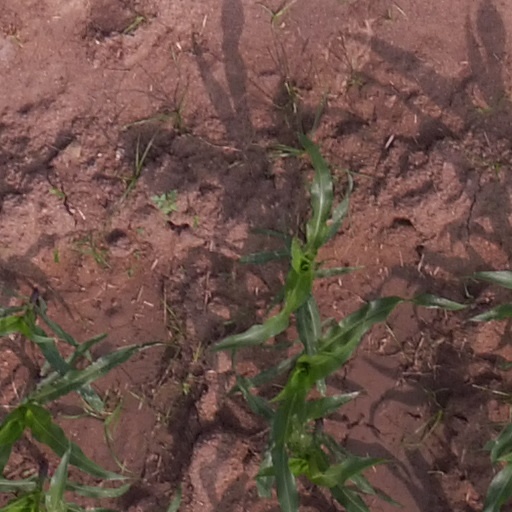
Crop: maize; corn